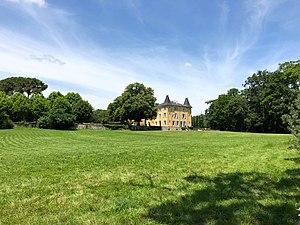
Le château vue de la campagne
Le château de La Brillanne est situé à Puyricard, sur la commune d'Aix-en-Provence, sur le piedmont de la chaîne de la Trevaresse. Plusieurs remaniements successifs ont progressivement modifié le bâtiment d'origine, contribuant ainsi à lui donner son style architectural actuel.